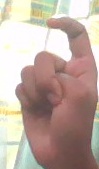
ASL sign: X